Charles Grant Heasley House

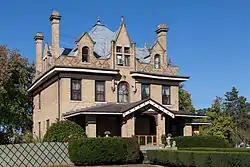
The house in September 2014

Charles Grant Heasley House is a historic home located at Franklin Township in Greene County, Pennsylvania. It was built between 1903 and 1905, and is a three-story, square brick building with a slate covered hipped roof. It measures approximately 42 feet by 42 feet, and sits on a stone foundation. The roofline features four chimneys, four spires, a pinnacle with finial, and six dormers. The house is representative of the Châteauesque style.